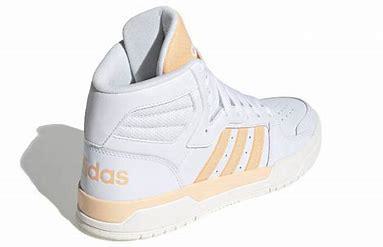
Brand: adidas
Model: neo Adidas NEO Entrap Mid